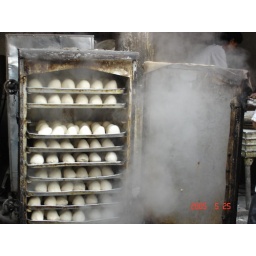
market street in tianjin- china.